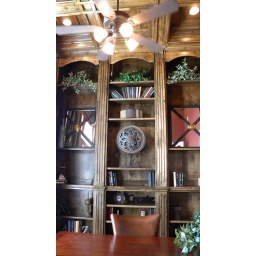
Window shopping for houses in Frisco..Now here is a place I could call home